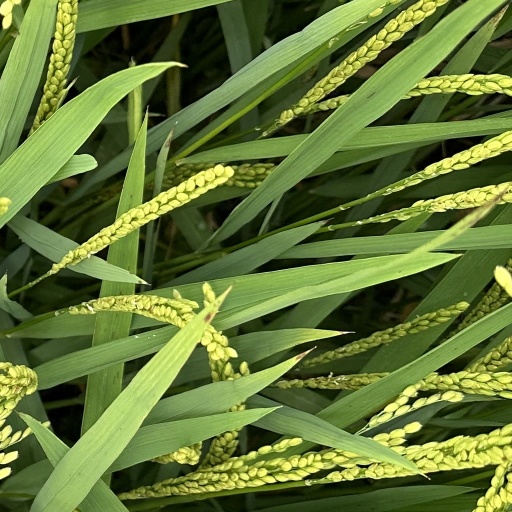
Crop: rice